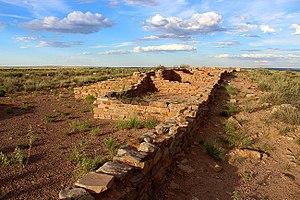
Puerco Pueblo est un site archéologique du comté d'Apache, dans l'Arizona, aux États-Unis. Protégé au sein du parc national de Petrified Forest, il est lui-même inscrit au Registre national des lieux historiques depuis le 12 juillet 1976.